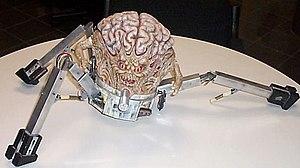
Doom, ou DOOM, est un jeu vidéo de tir à la première personne, développé et édité par id Software et publié le 10 décembre 1993.